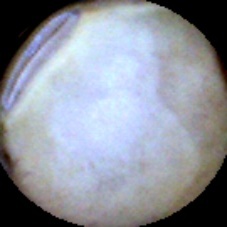
Label: Intact